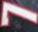
Number: 7